Isbé

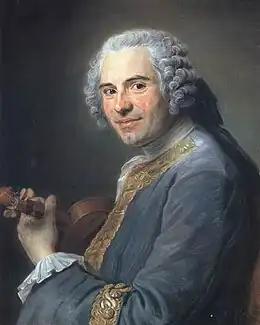
Jean-Joseph de Mondonville, by Maurice Quentin de La Tour, ca. 1746

Isbé is a 1742 opera by Jean-Joseph Cassanéa de Mondonville to a libretto by Henri-Francois de La Rivière (1648–1738) A "pastorale héroïque" in 5 acts and a prologue, the opera was premiered in Paris on 10 April 1742. The plot concerns Adamas, chief Druid, who conceives a passion for Isbé.